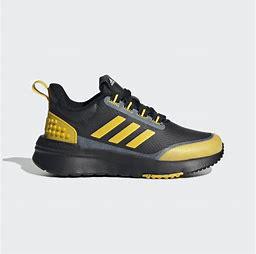
Brand: Adidas
Model: Racer Tr X Lego